Writtle

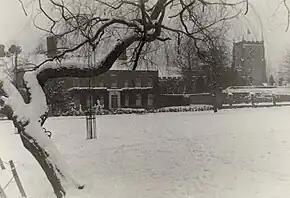
Writtle village green and church, in snow, about 1935

The Domesday Book of 1086 mentioning a church and priest in Writtle suggests that Christian worship in the village pre-dated the Norman Conquest; the early-13th-century nave and chancel seem to be extensions of an 11th-century construction, which itself replaced a Saxon church.